Gresford railway station

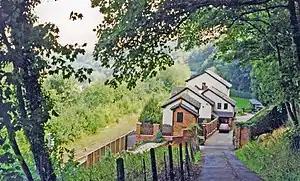
The station buildings in 1995

Gresford (for Llay) Halt was a small railway station located on the Great Western Railway's Paddington to Birkenhead line a few miles north of Wrexham in Wales and halfway up the Gresford bank.